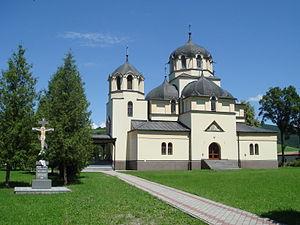
L'église orthodoxe de la Sainte-Trinité à Stakčín (Région de Prešov, Slovaquie). Русский: Православная церковь Святой Троицы в Прешове (Прешовский край, Словакия).